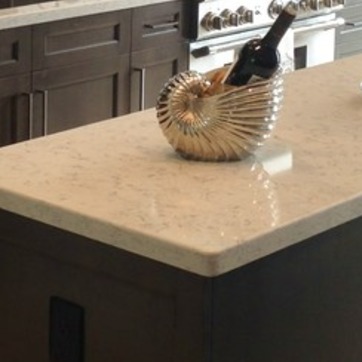
Material: polishedstone